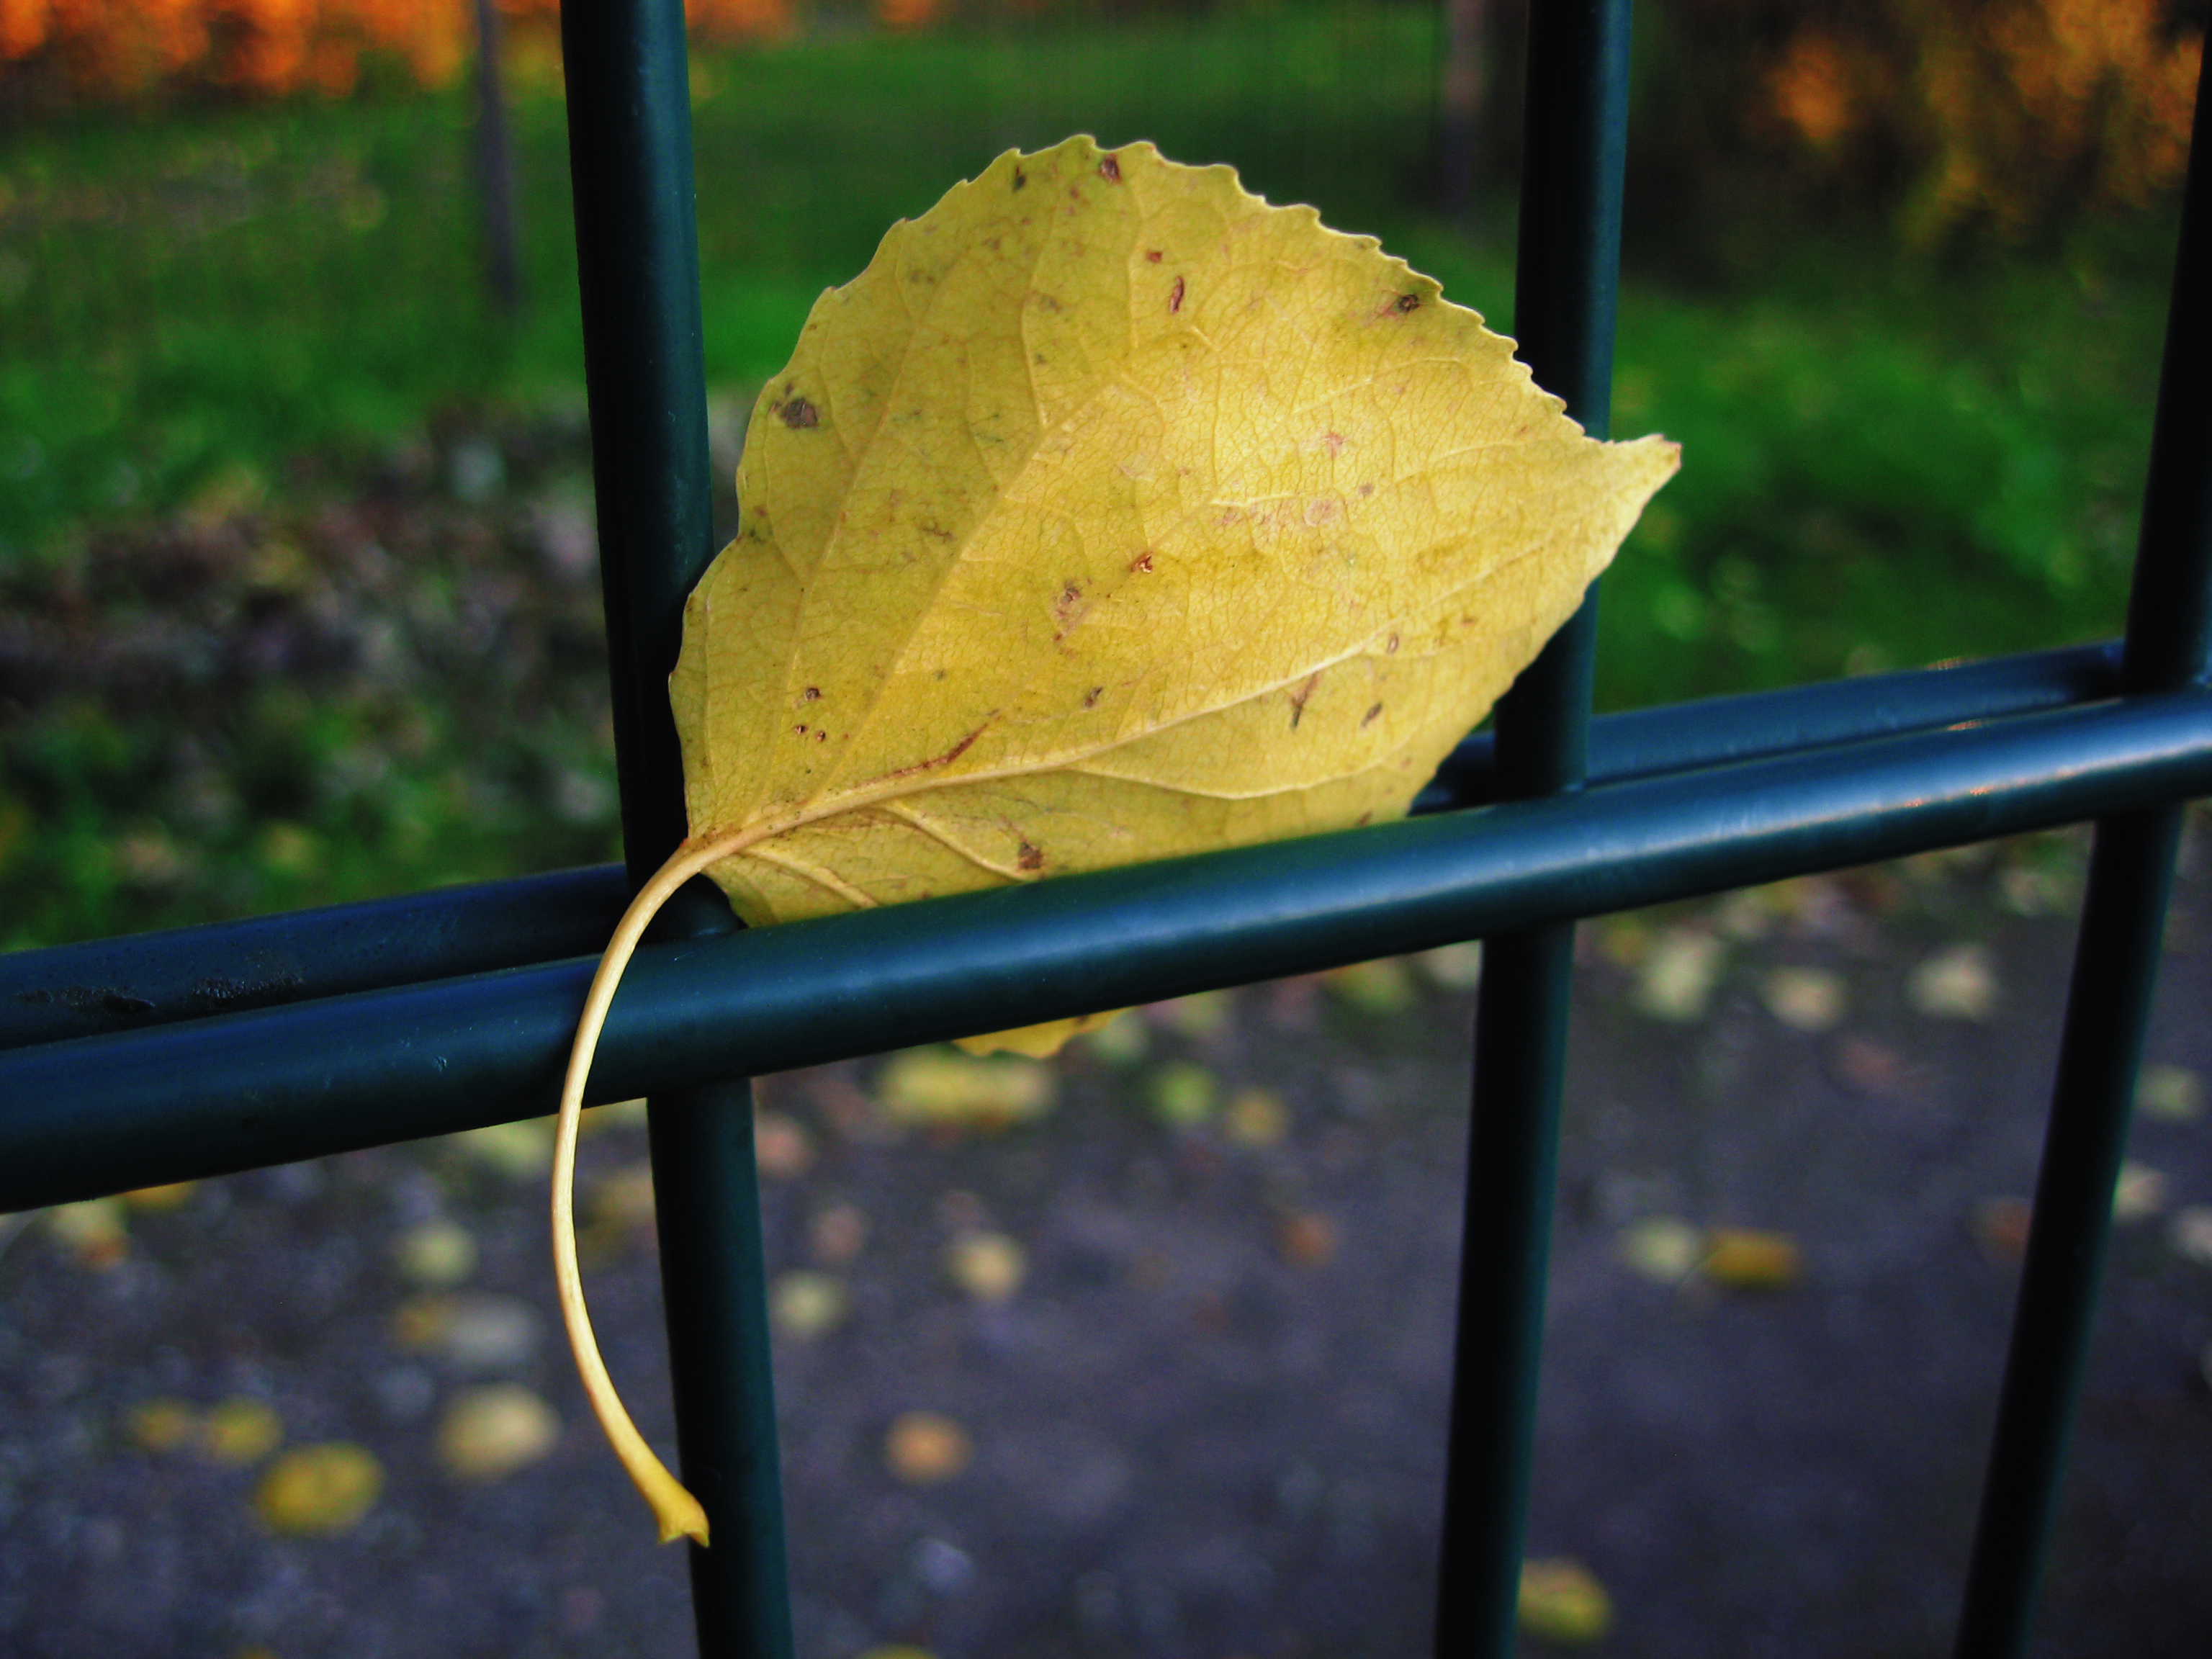
images, leaf, wood, plant, twig, window, grass, terrestrial plant, natural landscape, Tints and shades, landscape, deciduous, flowering plant, annual plant, glass, metal, plant pathology, shadow, herbaceous plant, plant stem, macro photography, soil, fence, coquelicot, windshield, road surface, vascular plant, shade, autumn